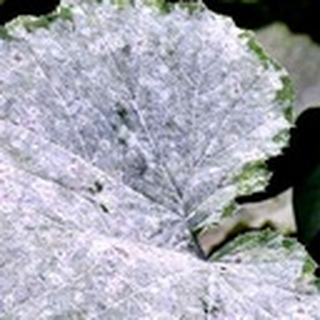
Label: cotton_powdery_mildew